Walls of Stockholm

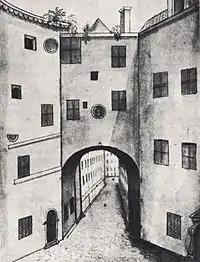
1685 Merchant's Gate in Köpmantorget, as depicted in a painting by Elias Brenner.

Stockholm's oldest city wall was originally a fortification line built during the second half of the 13th century around Stadsholmen. This line of fortifications is thus intimately connected with the origin of Stockholm, founded by Birger Jarl around the year 1250. The old city wall's exact design and location is disputed and unknown. According to one common belief, they are remnants of the oldest city wall preserved in buildings where the wall once was. At the excavations and building surveys, however, such residues have never been found.